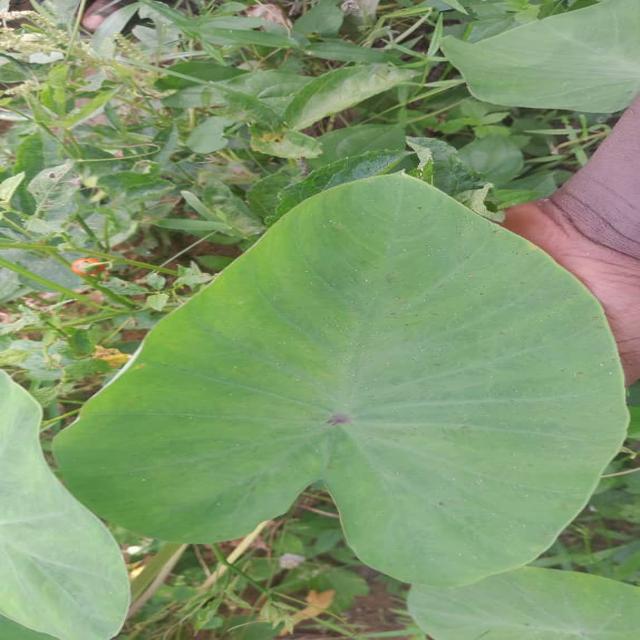
Label: Healthy